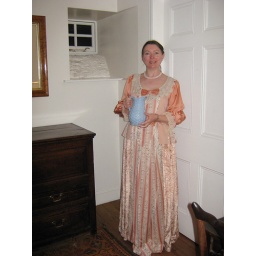
17th century dress is most suitable attire here as the house was built in about 1600.